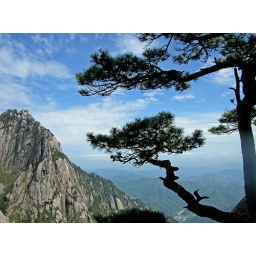
Unusual pine trees and a breathtaking landscape come together on top of Huangshan Mountain in the Anhui province of China.